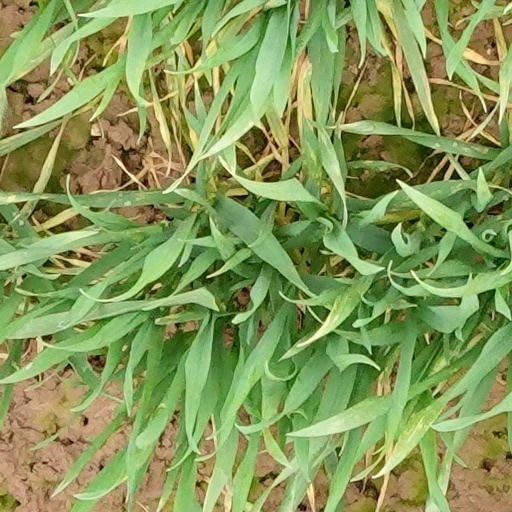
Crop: wheat